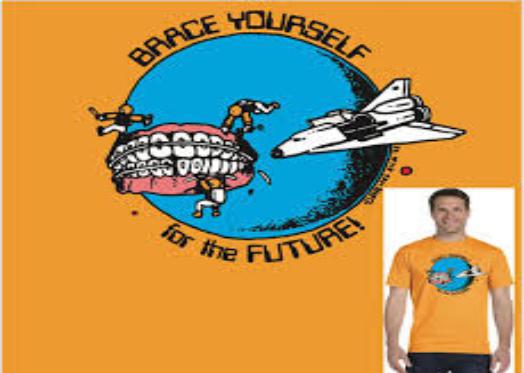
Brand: brace yourself
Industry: Clothes